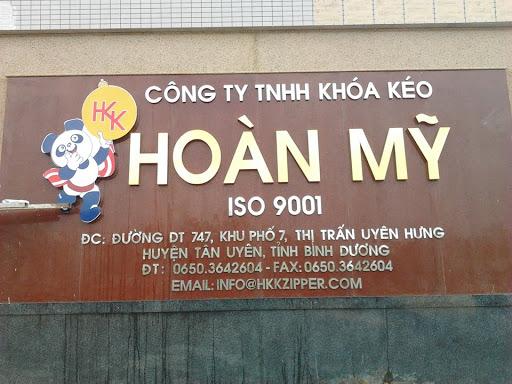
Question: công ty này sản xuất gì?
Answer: công ty sản xuất khóa kéo